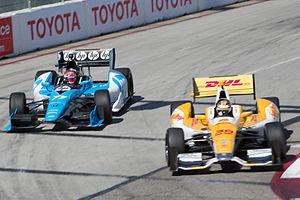
Simon Pagenaud, né le 18 mai 1984 à Montmorillon, est un pilote automobile français. Il fait ses débuts en IndyCar Series en 2012 avec l'écurie Schmidt Peterson Motorsports et évolue depuis 2015 avec Team Penske. L’année suivante, il devient le premier Français champion dans cette discipline, puis remporte la 103ᵉ édition des 500 miles d'Indianapolis en 2019. Il termine la saison 2019 à la deuxième place, comme en 2017.